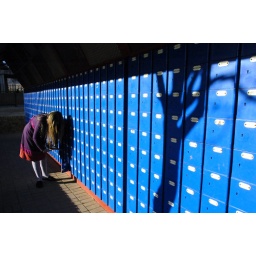
Lali in her &amp;quot;Alice in Wonderland&amp;quot; dress and striped stockings. It doesn't get any better than that.